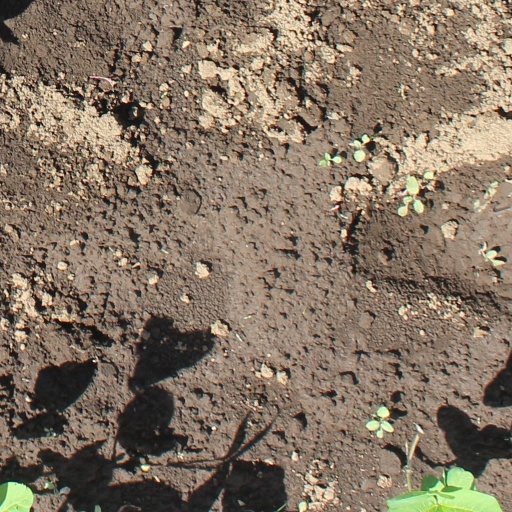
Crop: soybean